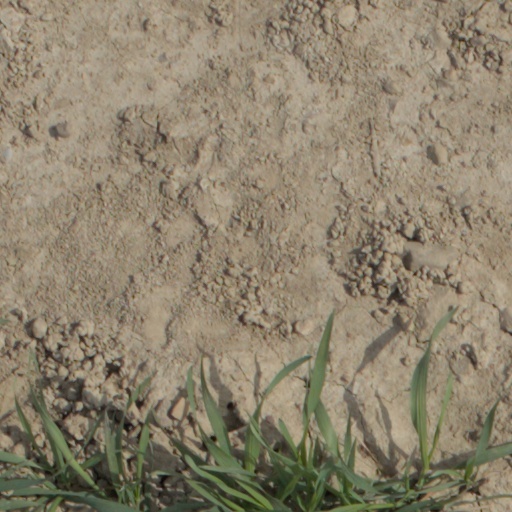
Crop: wheat